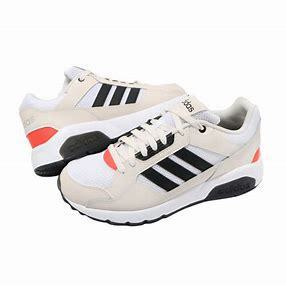
Brand: adidas
Model: neo Adidas NEO Advantage